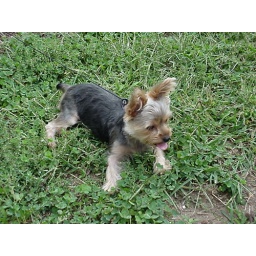
Some chick was walking by today with this unbelievably cute and friendly Yorkshire Terrier puppy.